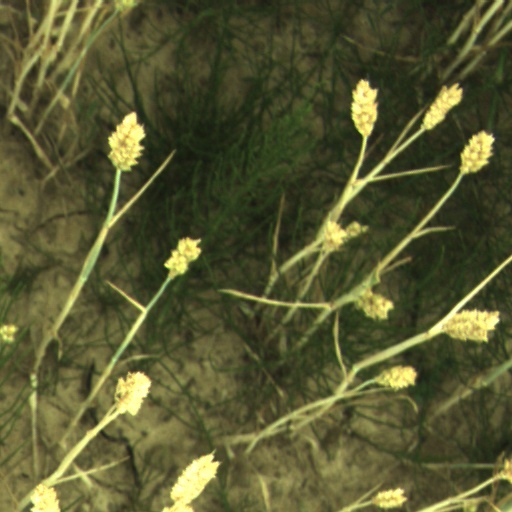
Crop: wheat